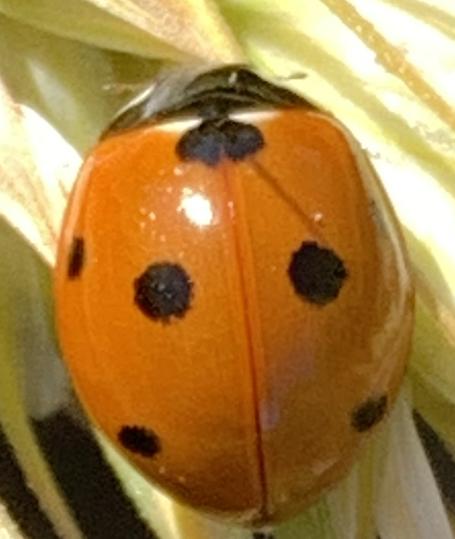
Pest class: predators